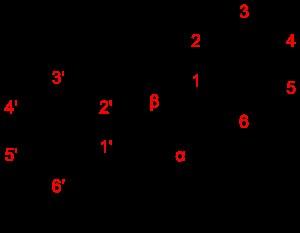
La chalcone est une énone aromatique, qui est le noyau d'une classe de composés chimiques au rôle important en biologie, les chalcones. Elle est constituée d'une molécule de prop-2-ènal ou acroléine liée à chaque extrémité à un groupe phényle. La chalcone existe donc sous la forme de deux stéréoisomères en fonction de la disposition des substituants autour de la double liaison centrale.